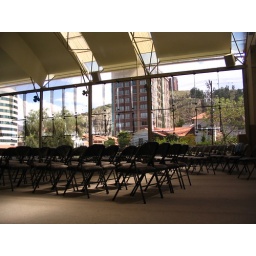
We visited this church in La Paz - it had glass walls on two sides with amazing views.